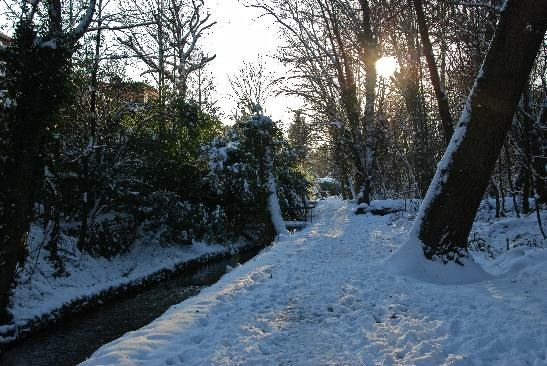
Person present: No